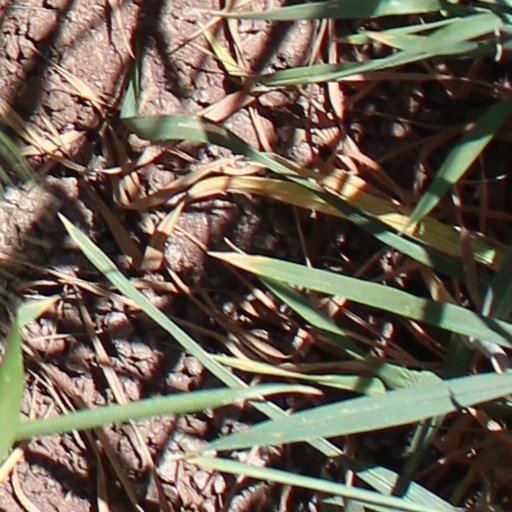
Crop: wheat